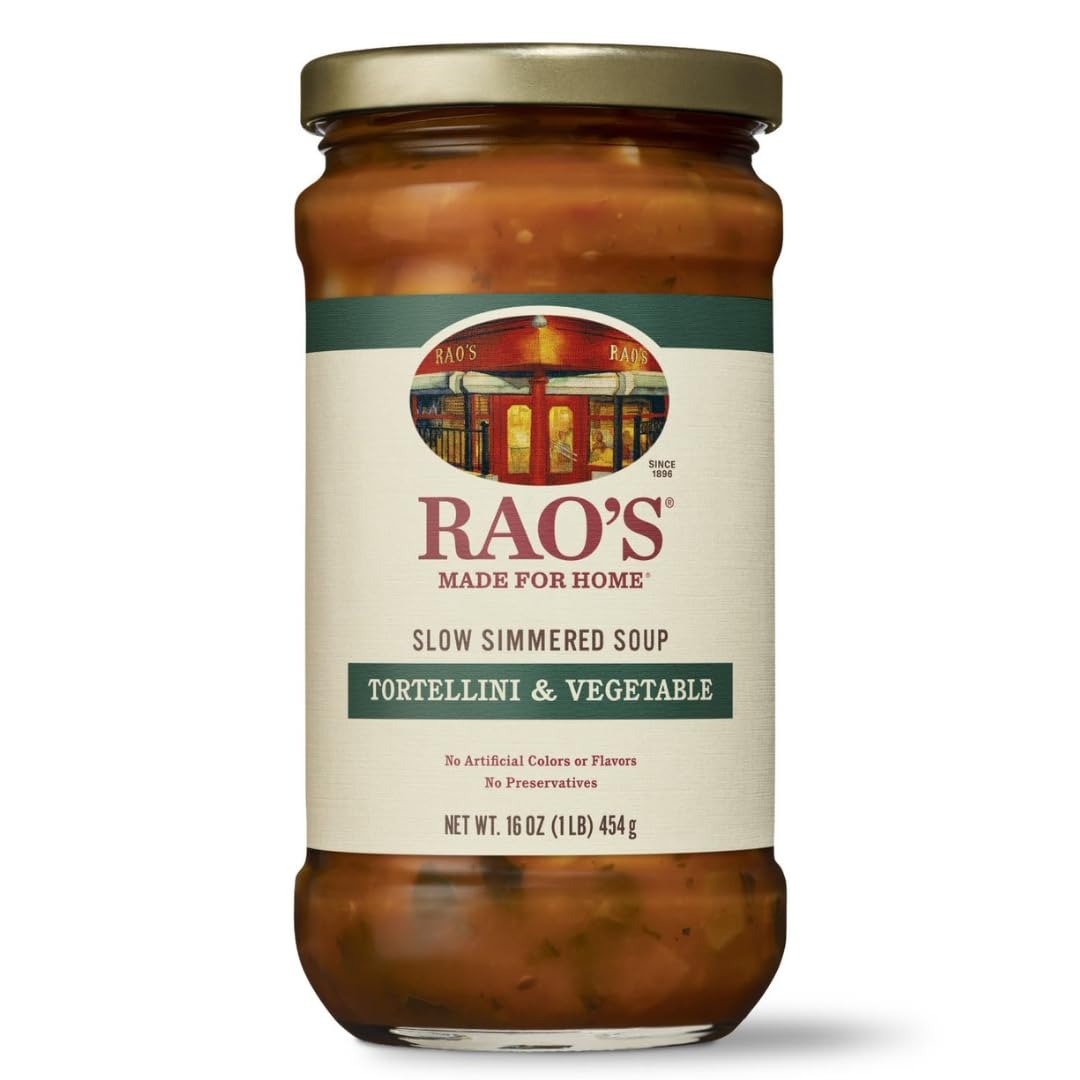
Item Name: Rao's Homemade Tortellini & Vegetable Soup, 16oz, Real Vegetables, Traditional Italian Heat and Serve Soup
Bullet Point 1: Bring home the taste of Rao’s soup!
Bullet Point 2: Rao’s homemade launches soup with nothing to hide!
Bullet Point 3: Contains 1 - 16oz jar of soup
Value: 16.0
Unit: Ounce

Price: 3.77